North Vietnamese đồng

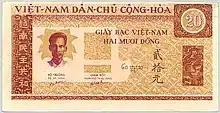
20 Dong, 1946

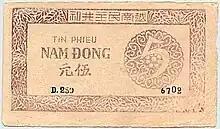
5 Dong, 1947

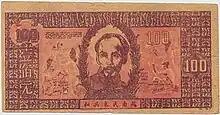
100 Dong, 1948

The government ("Việt Nam Dân Chủ Cộng Hòa") issued two forms of paper money for this currency, "Vietnamese banknotes" ("Giấy Bạc Việt Nam") and "Credit notes" ("Tín Phiếu"). In 1946, banknotes were introduced in denominations of 20 and 50 xu, 1, 5, 20, 50, 100 đồng, together with credit notes for 1 đồng. These were followed in 1948 by banknotes for 10 đồng and credit notes for 20 đồng, in 1949 by 500 đồng banknotes and 5 and 50 đồng credit notes, and in 1950 by 200 đồng banknotes and 100, 500 and 1000 đồng credit notes.